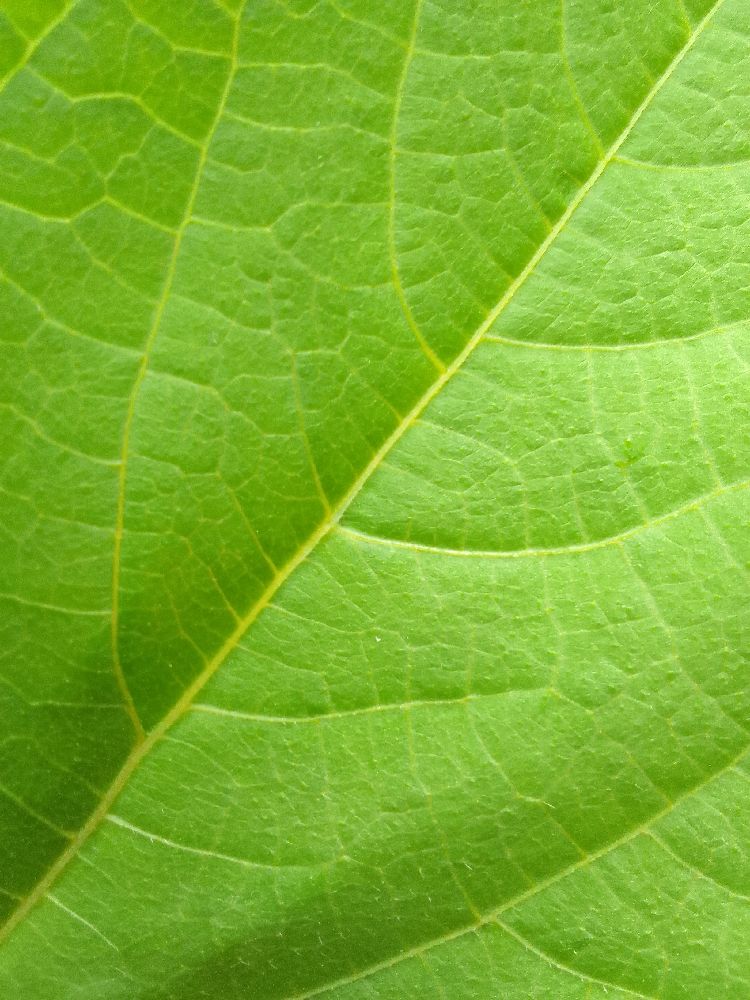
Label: healthy